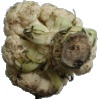
Label: Cauliflower 1